Betsy Ross

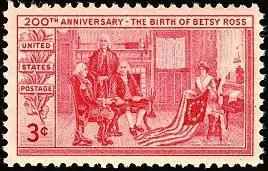
Betsy Ross 200th Anniversary commemorative stamp, issued in 1952

Ross, by then completely blind, spent her last three years living with her middle Claypoole daughter Jane (1792–1873) in Philadelphia, which was rapidly growing and industrializing. On Saturday, January 30, 1836, 60 years after the Declaration of Independence, Betsy Ross died at age 84. She was survived by one daughter with John Ashburn, Eliza, and four daughters with John Claypoole: Clarissa, Susanna, Jane, and Rachel, and one sister, Hannah Griscom Levering (1755–1836), who herself died about 11 months later.